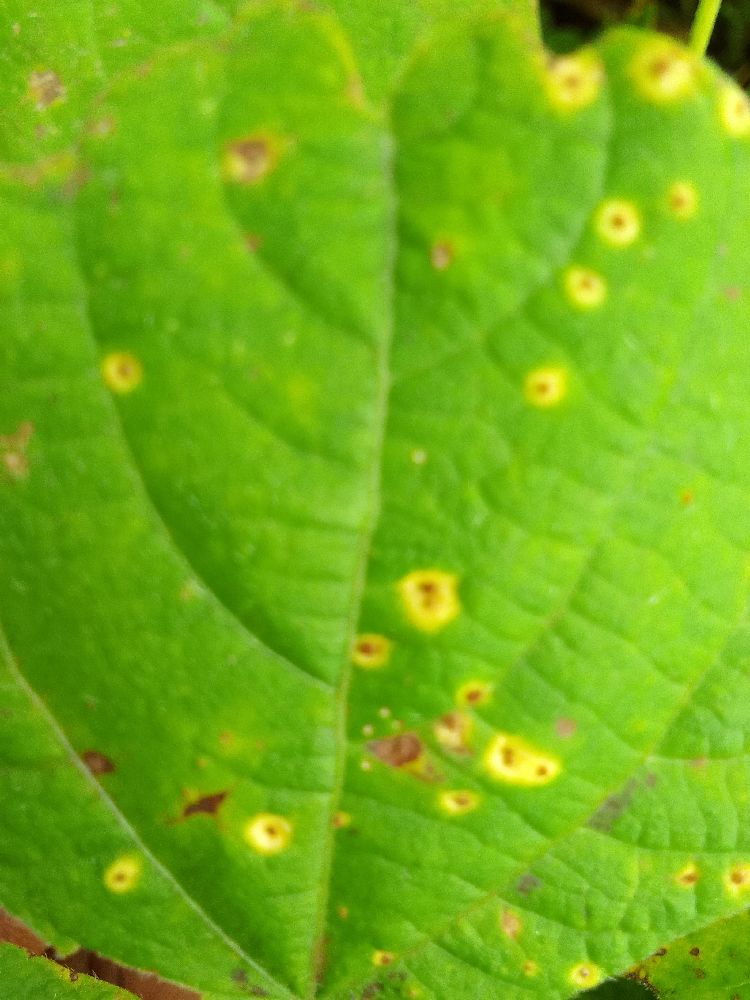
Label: rust